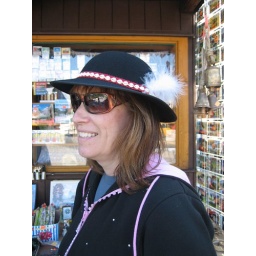
Cindy in Polish mountain hat